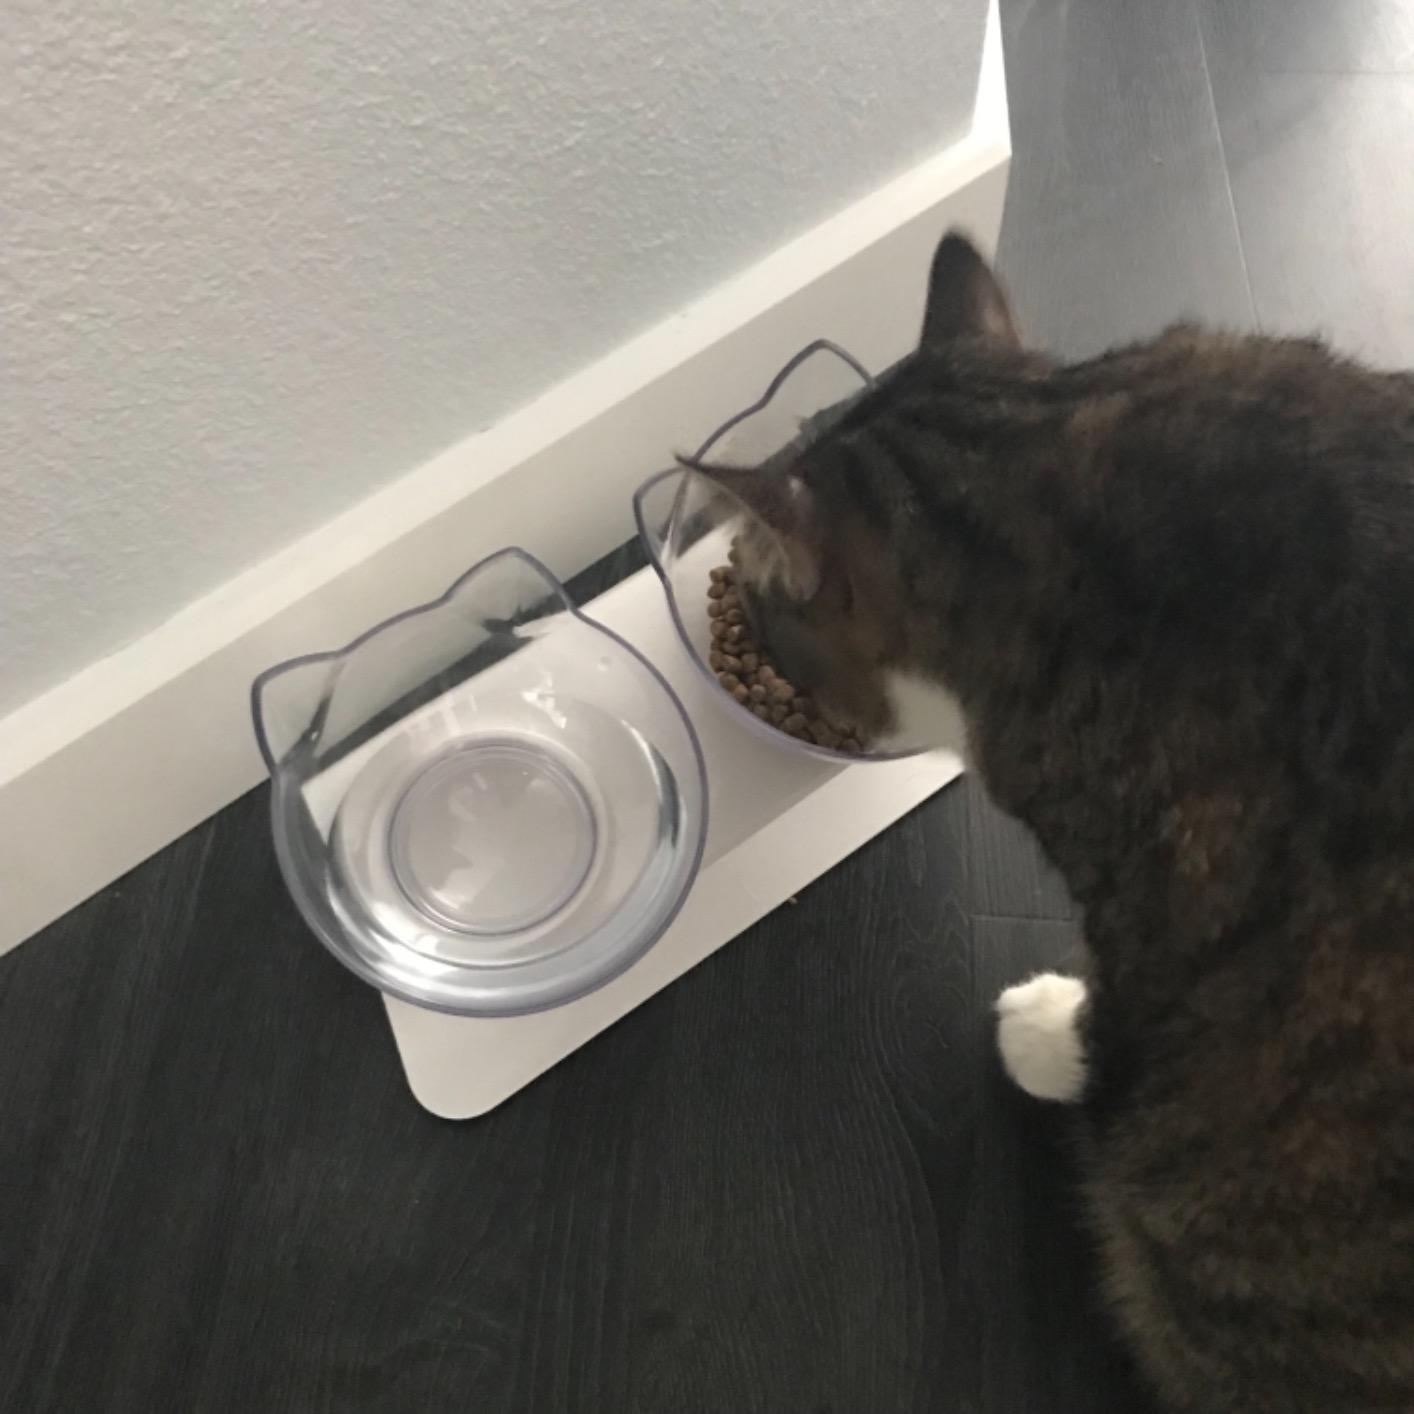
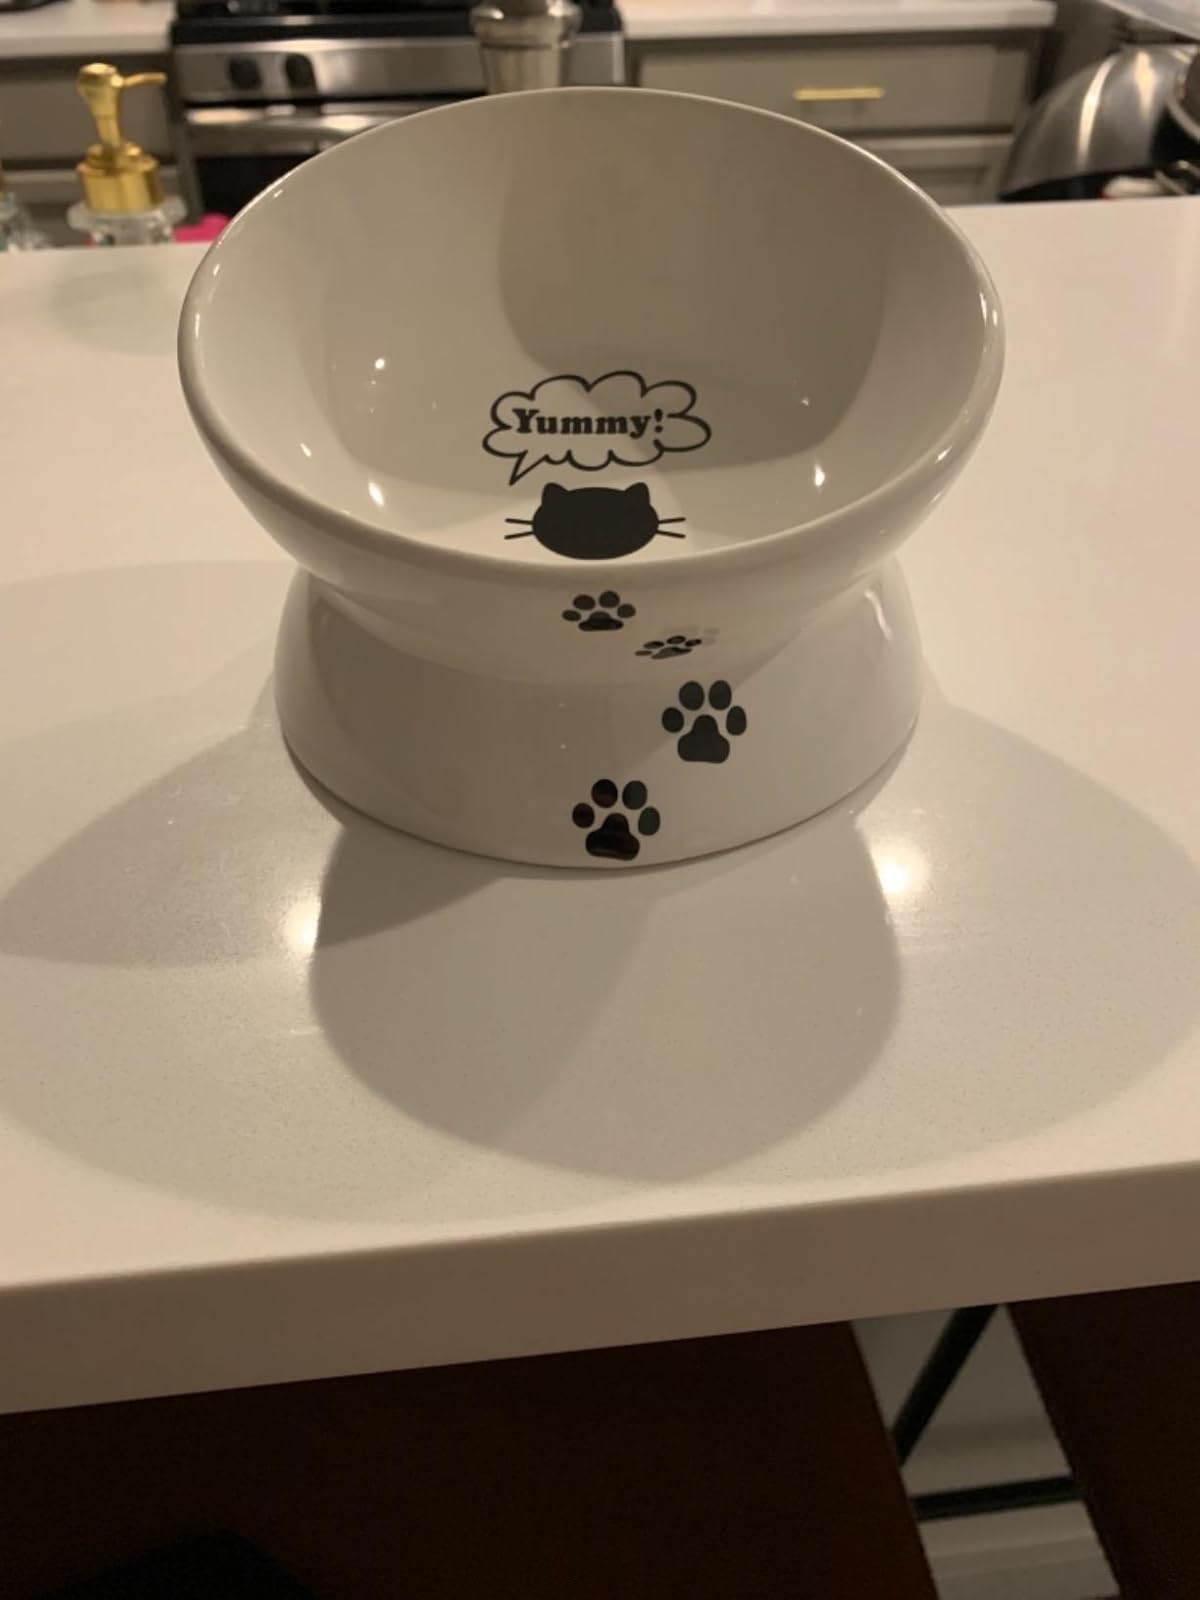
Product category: items_bowl
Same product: no